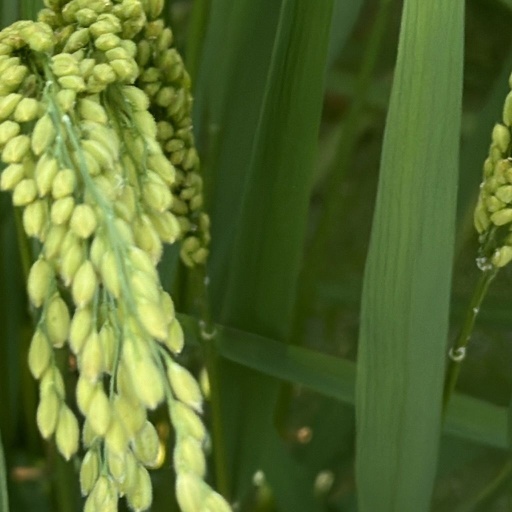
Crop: rice